Bayside Council

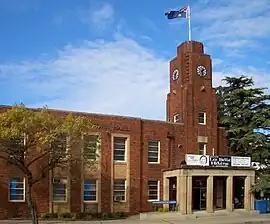
Town Hall

Bayside Council is a local government area in Sydney, New South Wales, Australia. It is located around part of Botany Bay, to south of the Sydney CBD. It includes 29 suburbs in Sydney's South. It comprises an area of and in 2023 had an estimated population of .